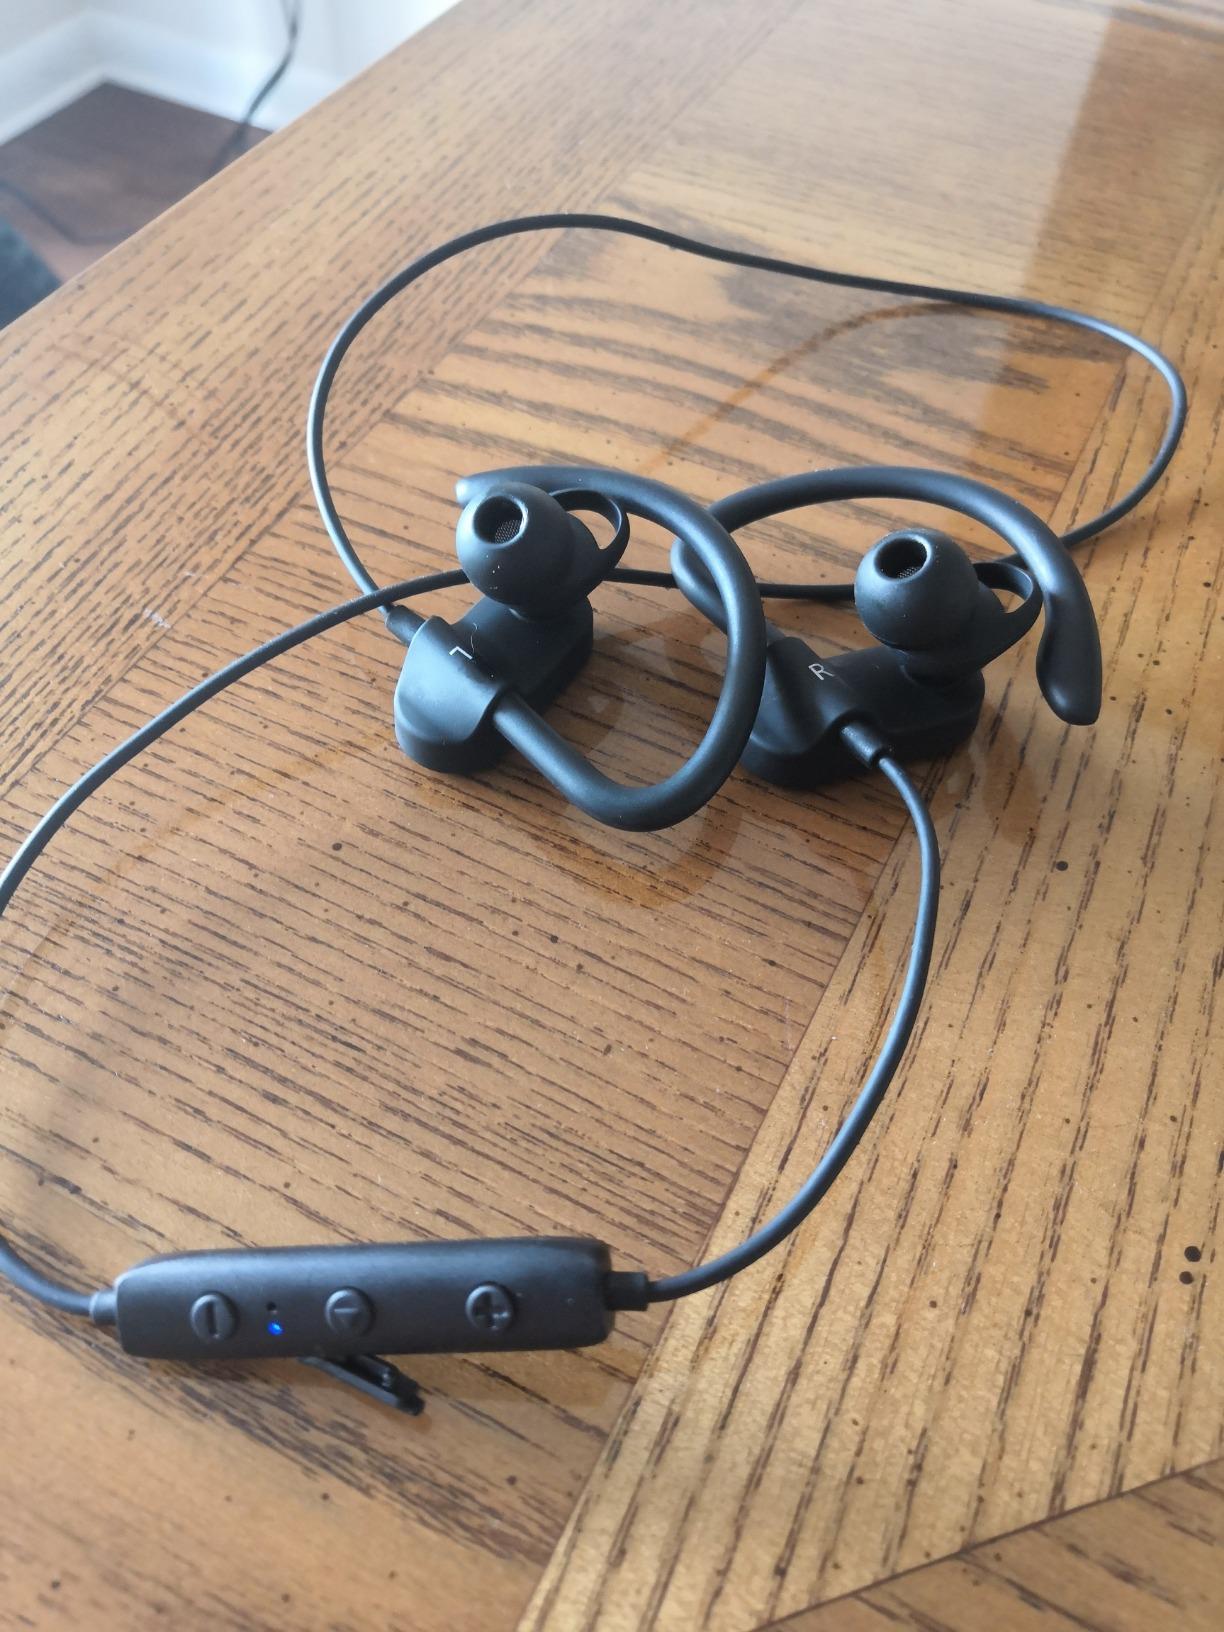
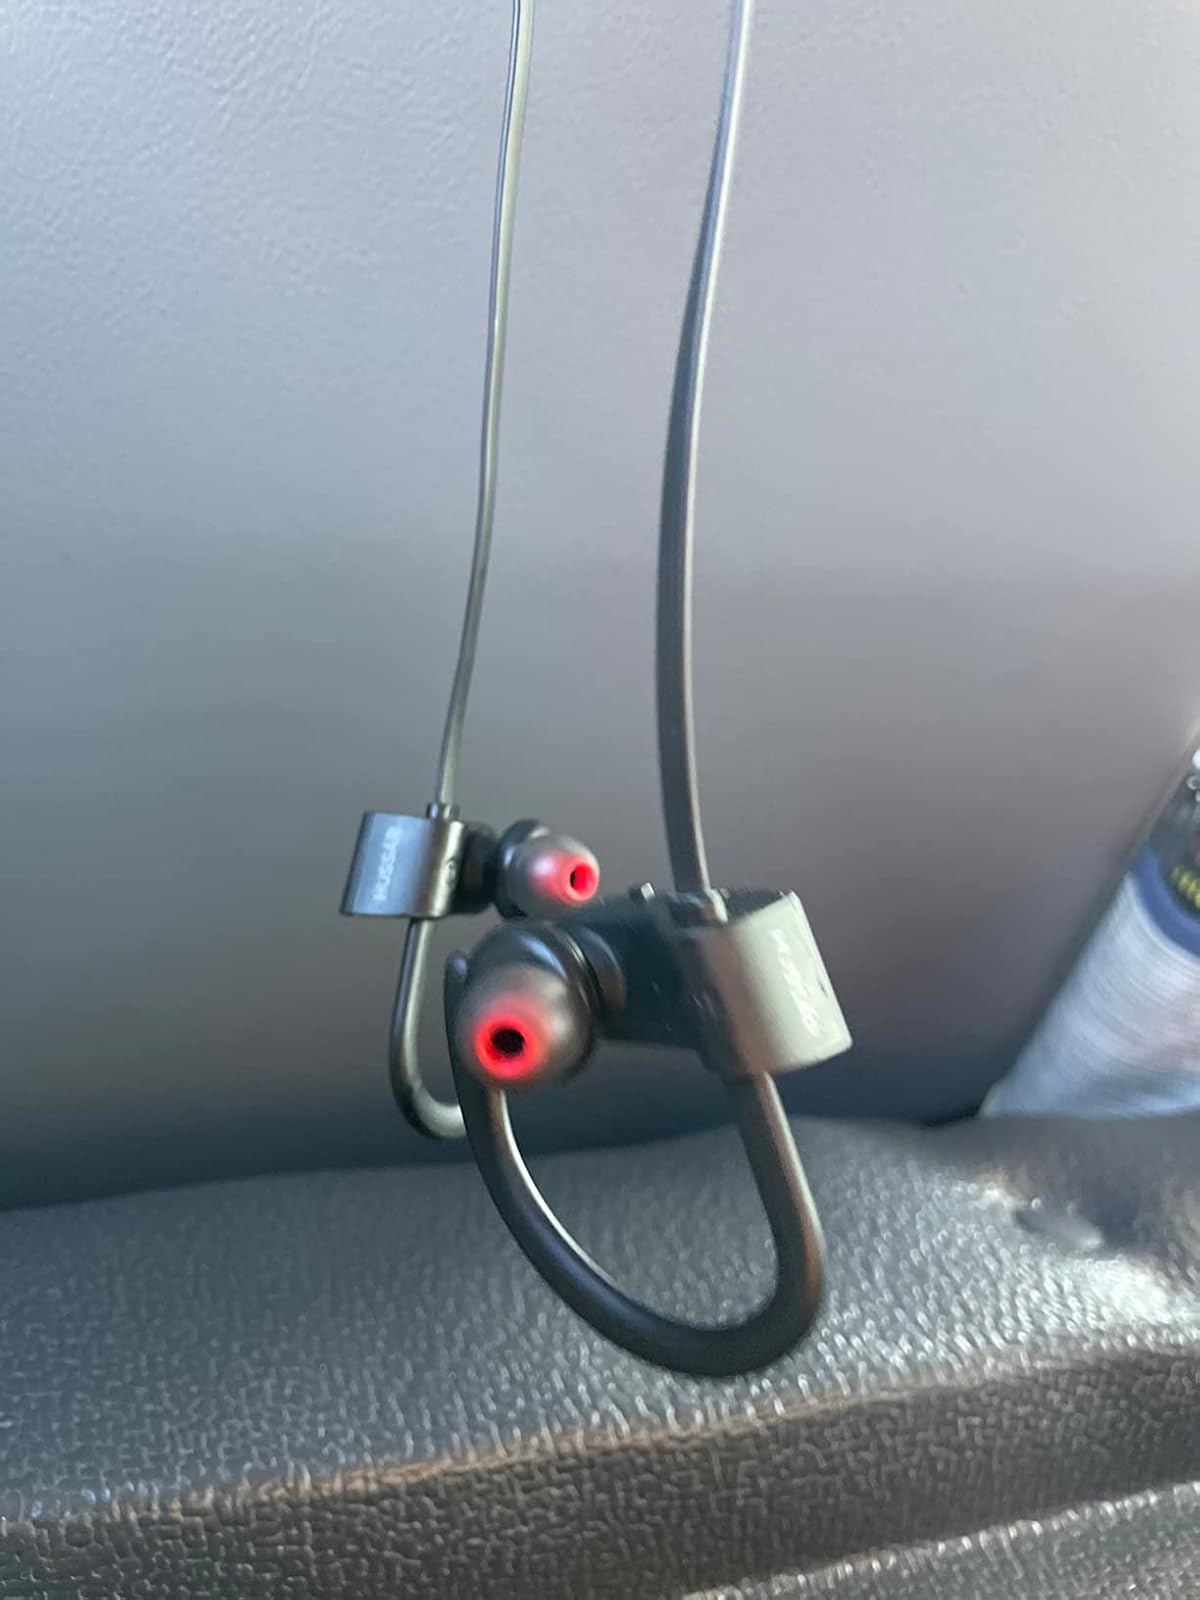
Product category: headphones
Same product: no